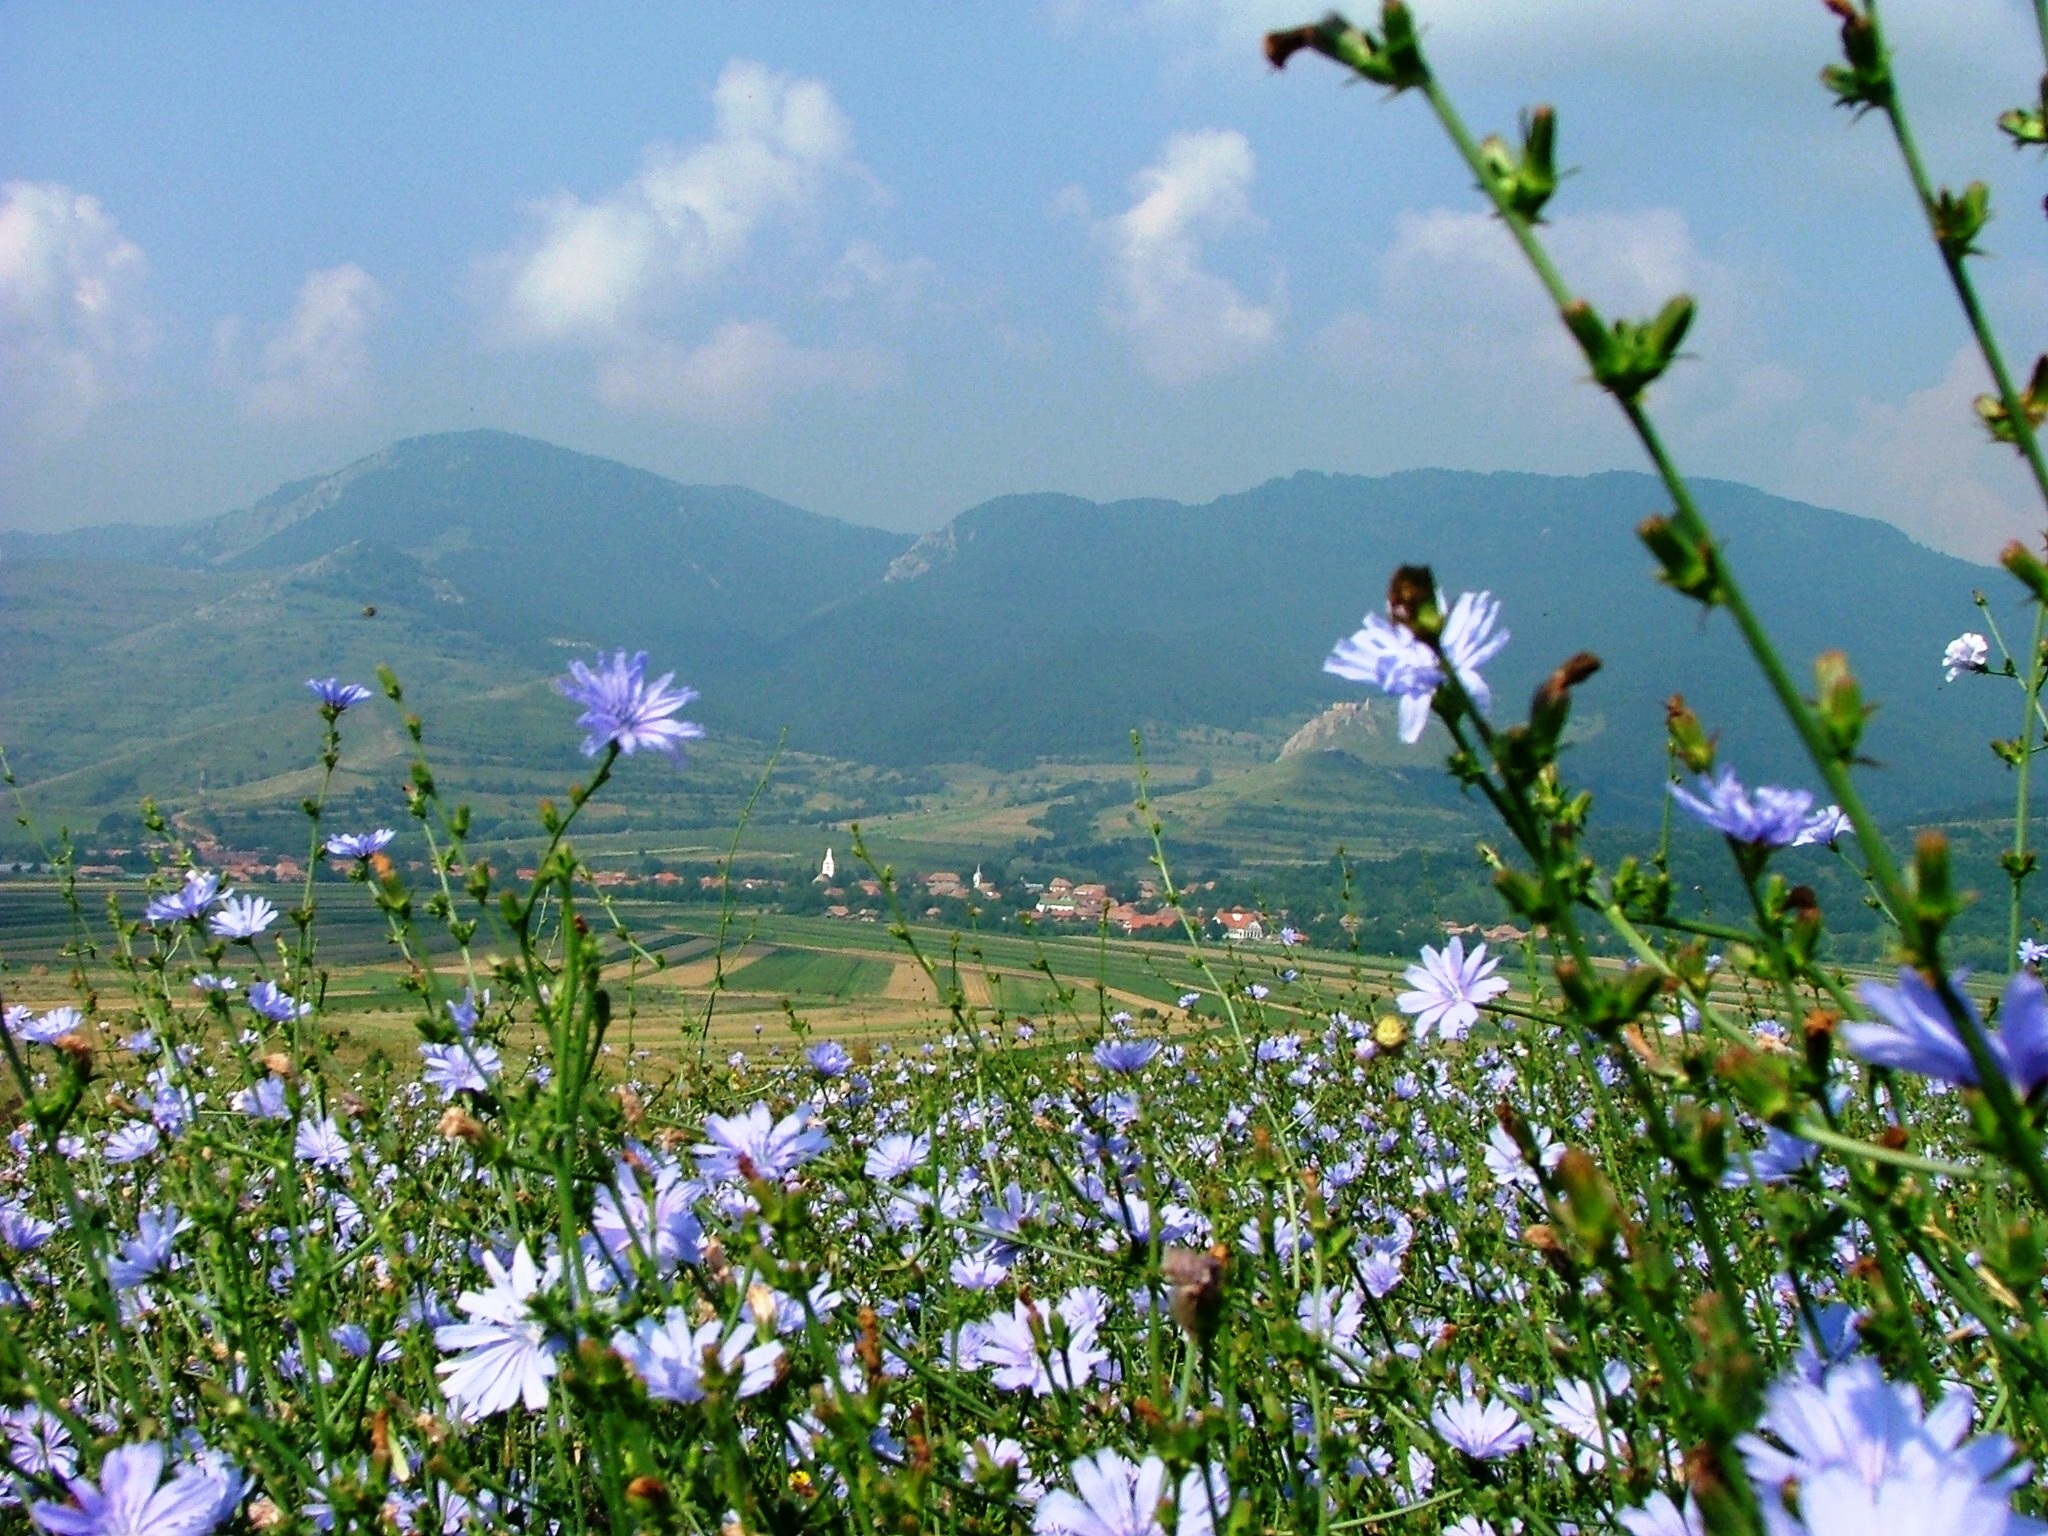
nature, grass, blossom, mountain, cloud, plant, field, meadow, flower, mountain range, flora, wildflower, mountains, alps, habitat, ecosystem, transylvania, natural environment, mountainous landforms, rimetea, intybus chicory